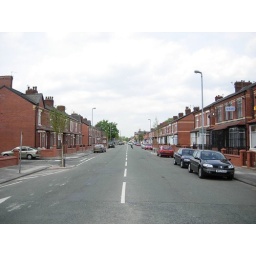
trees in build outs calm this busy road